Memorial High School (Hedwig Village, Texas)

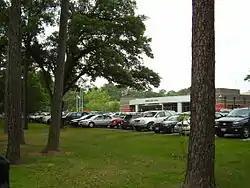
Memorial High School

Memorial High School (MHS) is a secondary school located at 935 Echo Lane in Hedwig Village, Texas, United States, in Greater Houston.